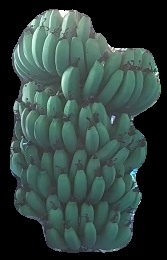
Variety: pachbale
Grade: grade1